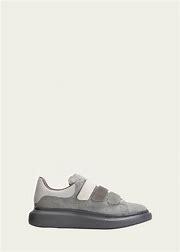
Brand: alexander
Model: mcqueen Oversized